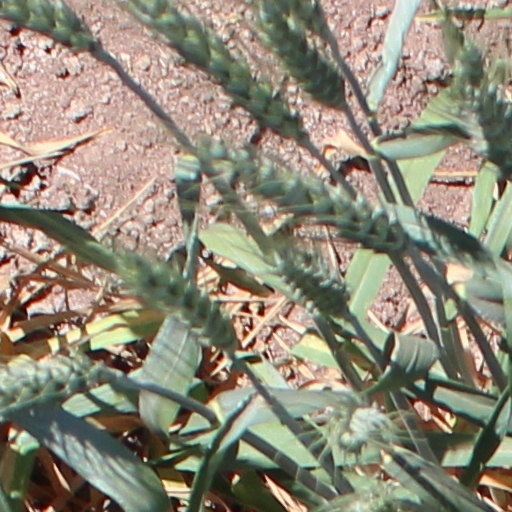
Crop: wheat